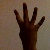
The image shows a hand gesture representing the number 4 in Indian Sign Language.